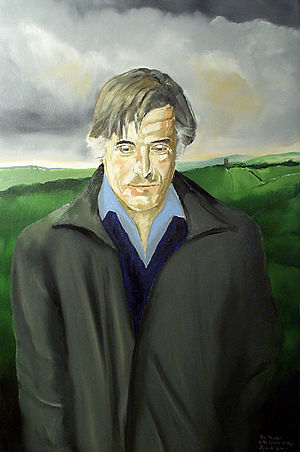
Ted Hughes
Edward James Hughes var en anerkendt engelsk digter der inden sin død nåede at udgive i alt femten digtsamlinger.